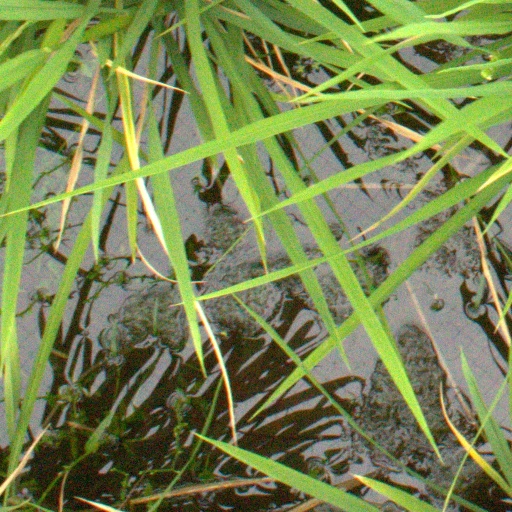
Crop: rice